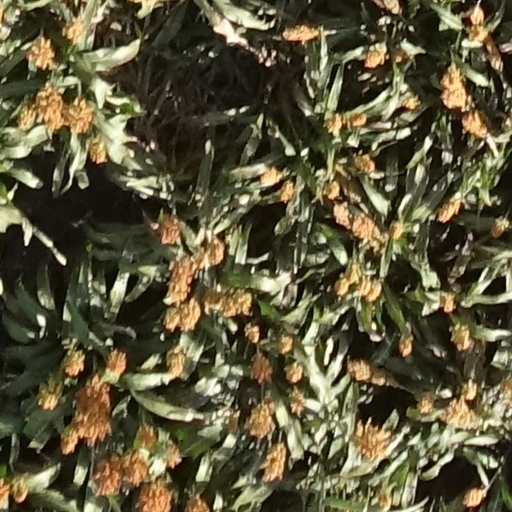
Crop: sorghum